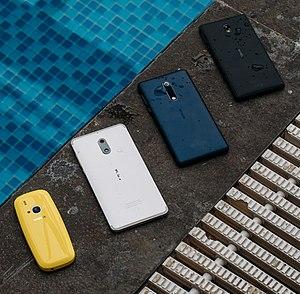
HMD Global Oy, ou HMD, est une entreprise finlandaise de télécommunications, fondée par d'anciens cadres de Nokia, indépendante de Nokia Corporation, qui reprend l'activité de téléphonie mobile, la marque et une partie des brevets que Nokia avait vendus à Microsoft en 2014.